Kim Hae-jin

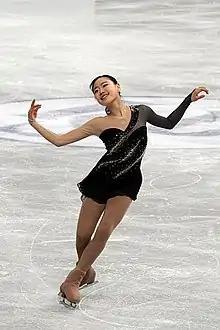
Kim in 2012

Kim Hae-jin (born April 23, 1997) is a South Korean former figure skater. She is the 2012 JGP Slovenia champion and a three-time (2010, 2011, and 2012) South Korean national champion. She was selected to represent her country at the 2014 Winter Olympics in Sochi. She retired from competition at the conclusion of the 2018 South Korean Figure Skating Championships.